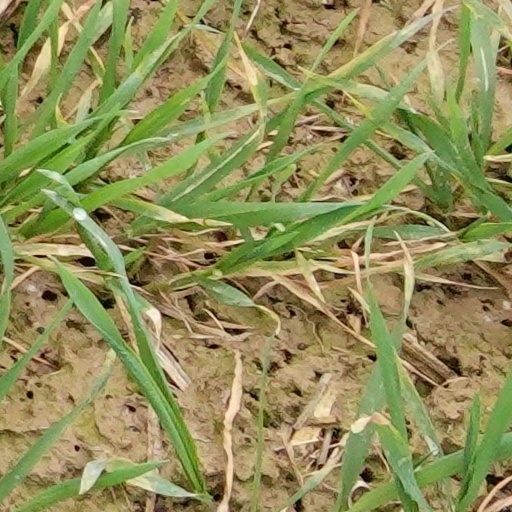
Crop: wheat